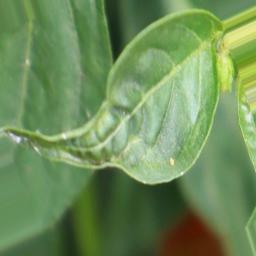
Label: mites_and_trips